Anaconda Copper Mine (Montana)

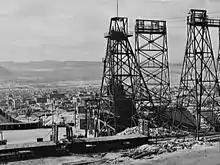
Anaconda headframes overlooking the city of Butte. HAER photo

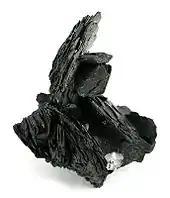
Chalcocite replacing covellite, said to be found in 1883, in the early days of mining at Butte. Size 8.0 x 6.3 x 3.6 cm.

The Anaconda Copper Mine was a large copper mine in Butte, Montana that closed operations in 1947 and was eventually consumed by the Berkeley Pit, a vast open-pit mine. Originally a silver mine, it was bought for $30,000 in 1881 by an Irish immigrant named Marcus Daly from Michael Hickey, a Civil War veteran, and co-owner Charles X. Larabie. From this beginning Daly, along with partners George Hearst, James Ben Ali Haggin and Lloyd Tevis, created the Anaconda Copper Mining Company, which ultimately became a global mining enterprise that would go on to mine 18 billion pounds of copper over 100 years. At the height of The Anaconda Copper Mining Company, it consisted of the Anaconda and other Butte mines, a smelter at Anaconda, Montana, processing plants in Great Falls, Montana, the American Brass Company, and many other properties spanning multiple countries.